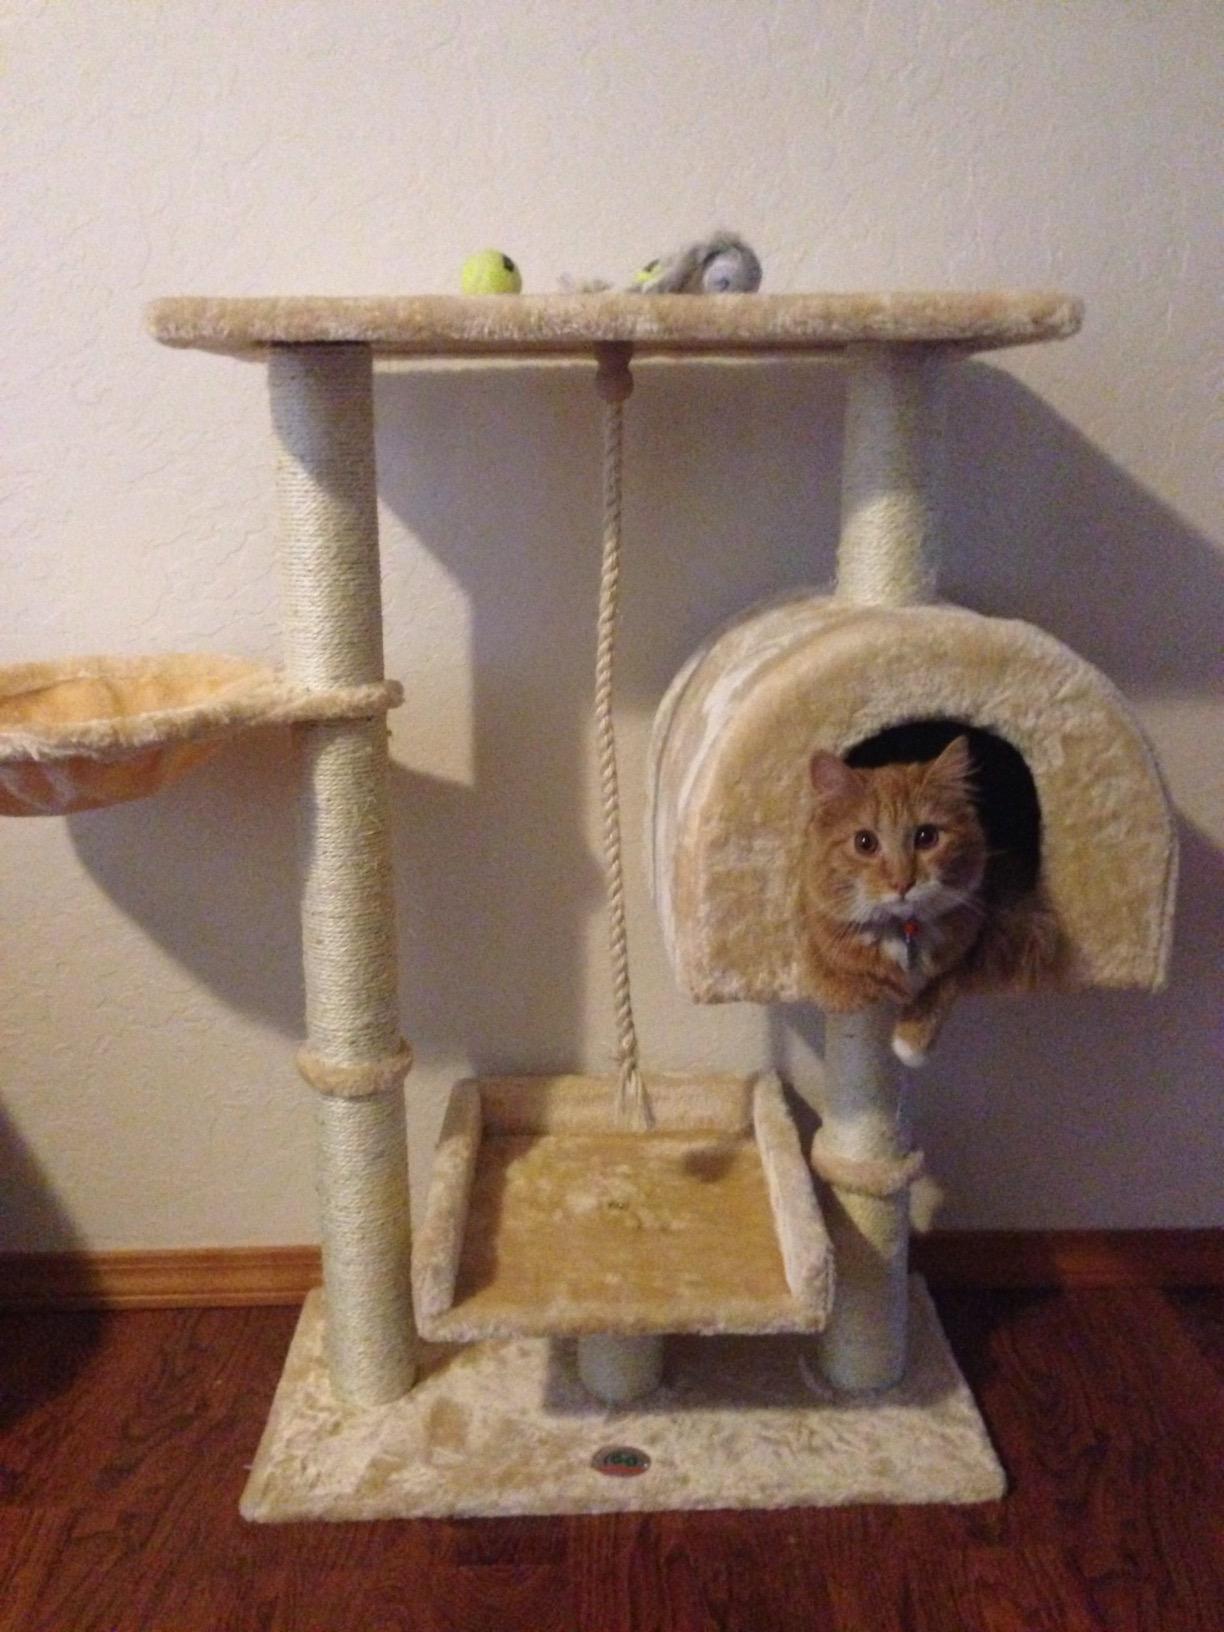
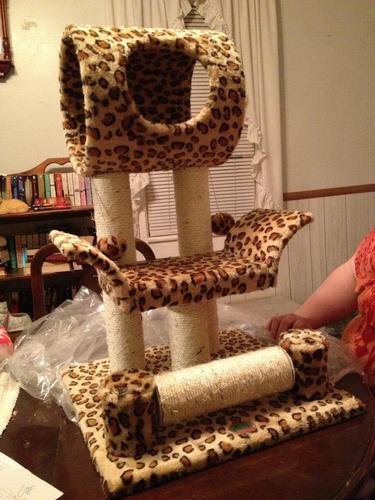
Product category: items_cat tree
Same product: no